Juliana Awada

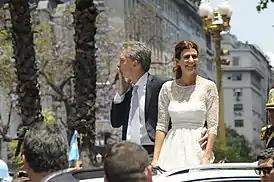
Awada and Macri during the 2015 Presidential Inaugural Parade, in Buenos Aires

The First Lady is a promoter of Argentine art in the world. Since her time as First Lady of Buenos Aires she has been involved in exhibitions at the Latin American Art Museum of Buenos Aires and in the Buenos Aires Museum of Modern Art. As First Lady of Argentina, she promoted Argentine art in the Latin American region as well as in Europe.